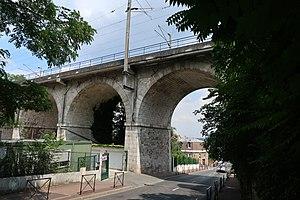
Pont de chemin de fer dit viaduc dit du Val-d'Or à Suresnes (Hauts-de-Seine).
La ligne de Paris-Saint-Lazare à Versailles-Rive-Droite est une ligne ferroviaire française des Hauts-de-Seine et des Yvelines, en Île-de-France, à double voie et d'une longueur de vingt-deux kilomètres. Ouverte en 1839, elle est la deuxième plus ancienne voie ferrée d'Île-de-France, après la ligne de Saint-Germain-en-Laye.
Les ouvrages de longueur totale supérieure à 100 m du département des Hauts-de-Seine sont classés ci-après par gestionnaires de voies.